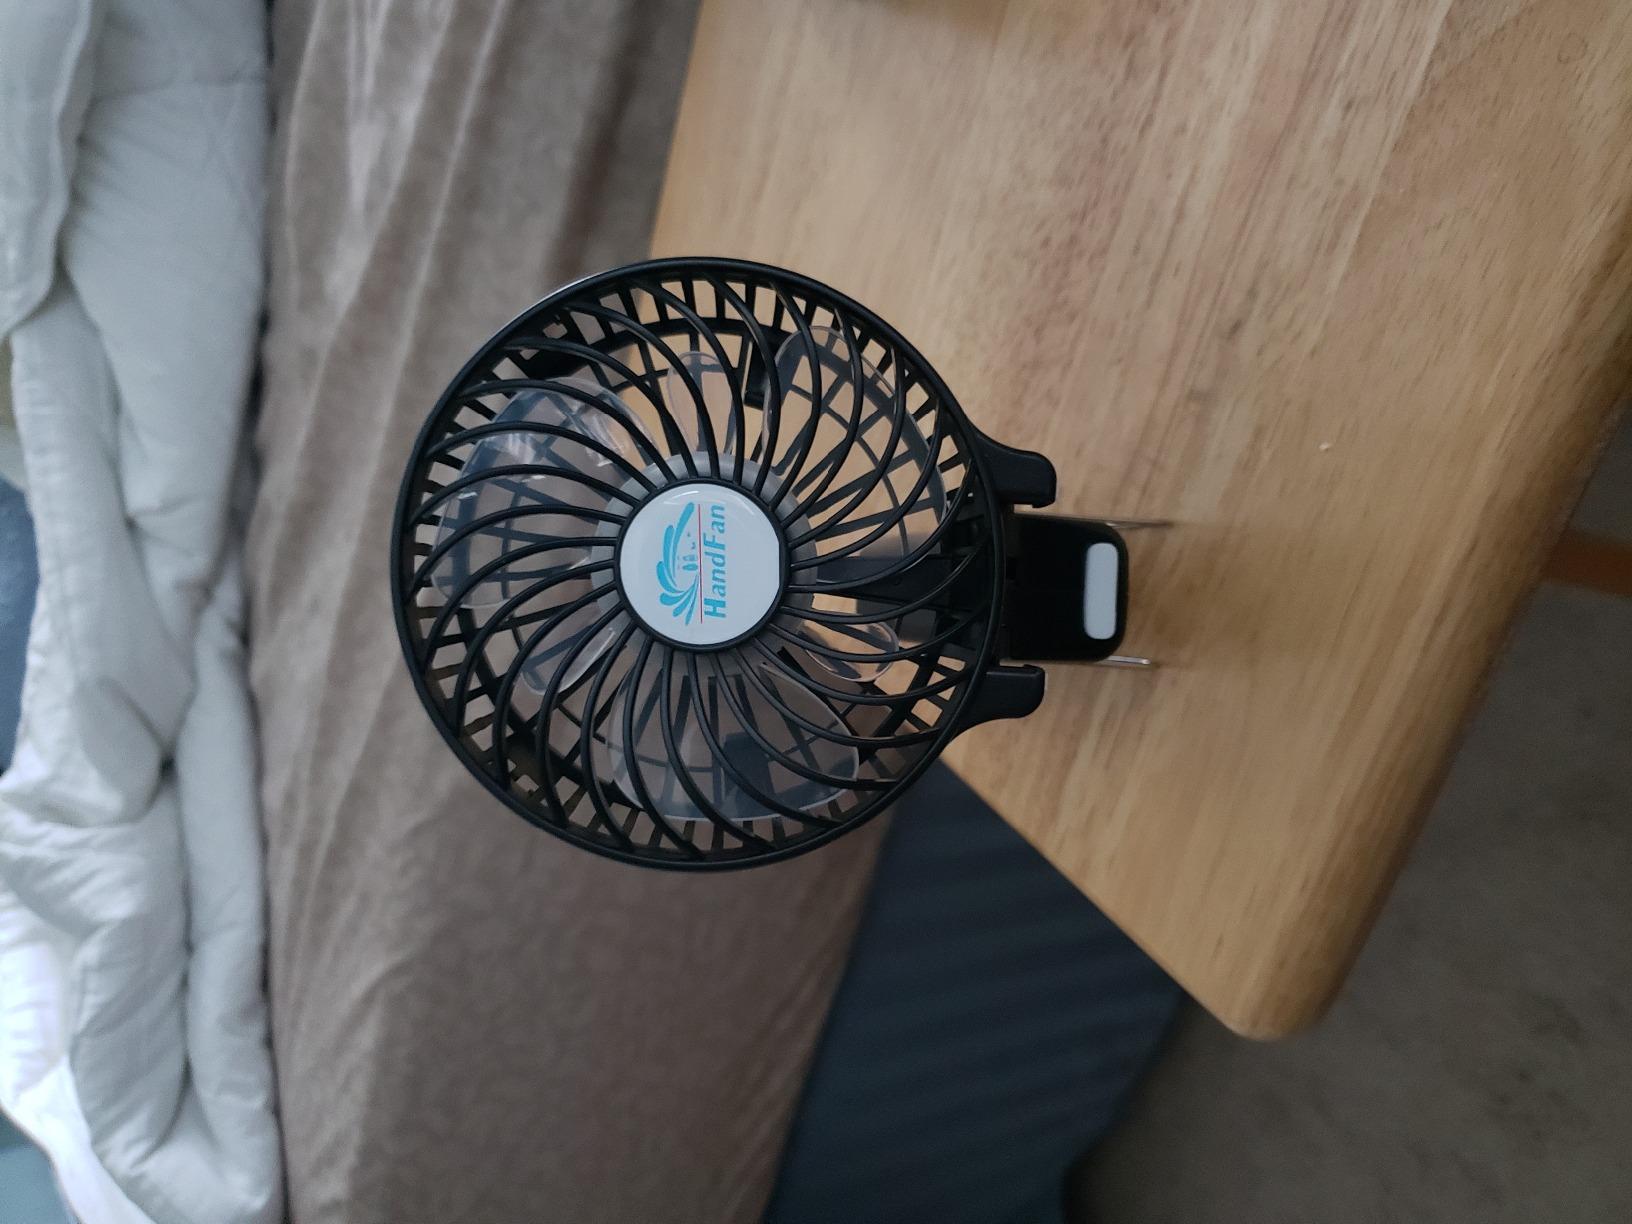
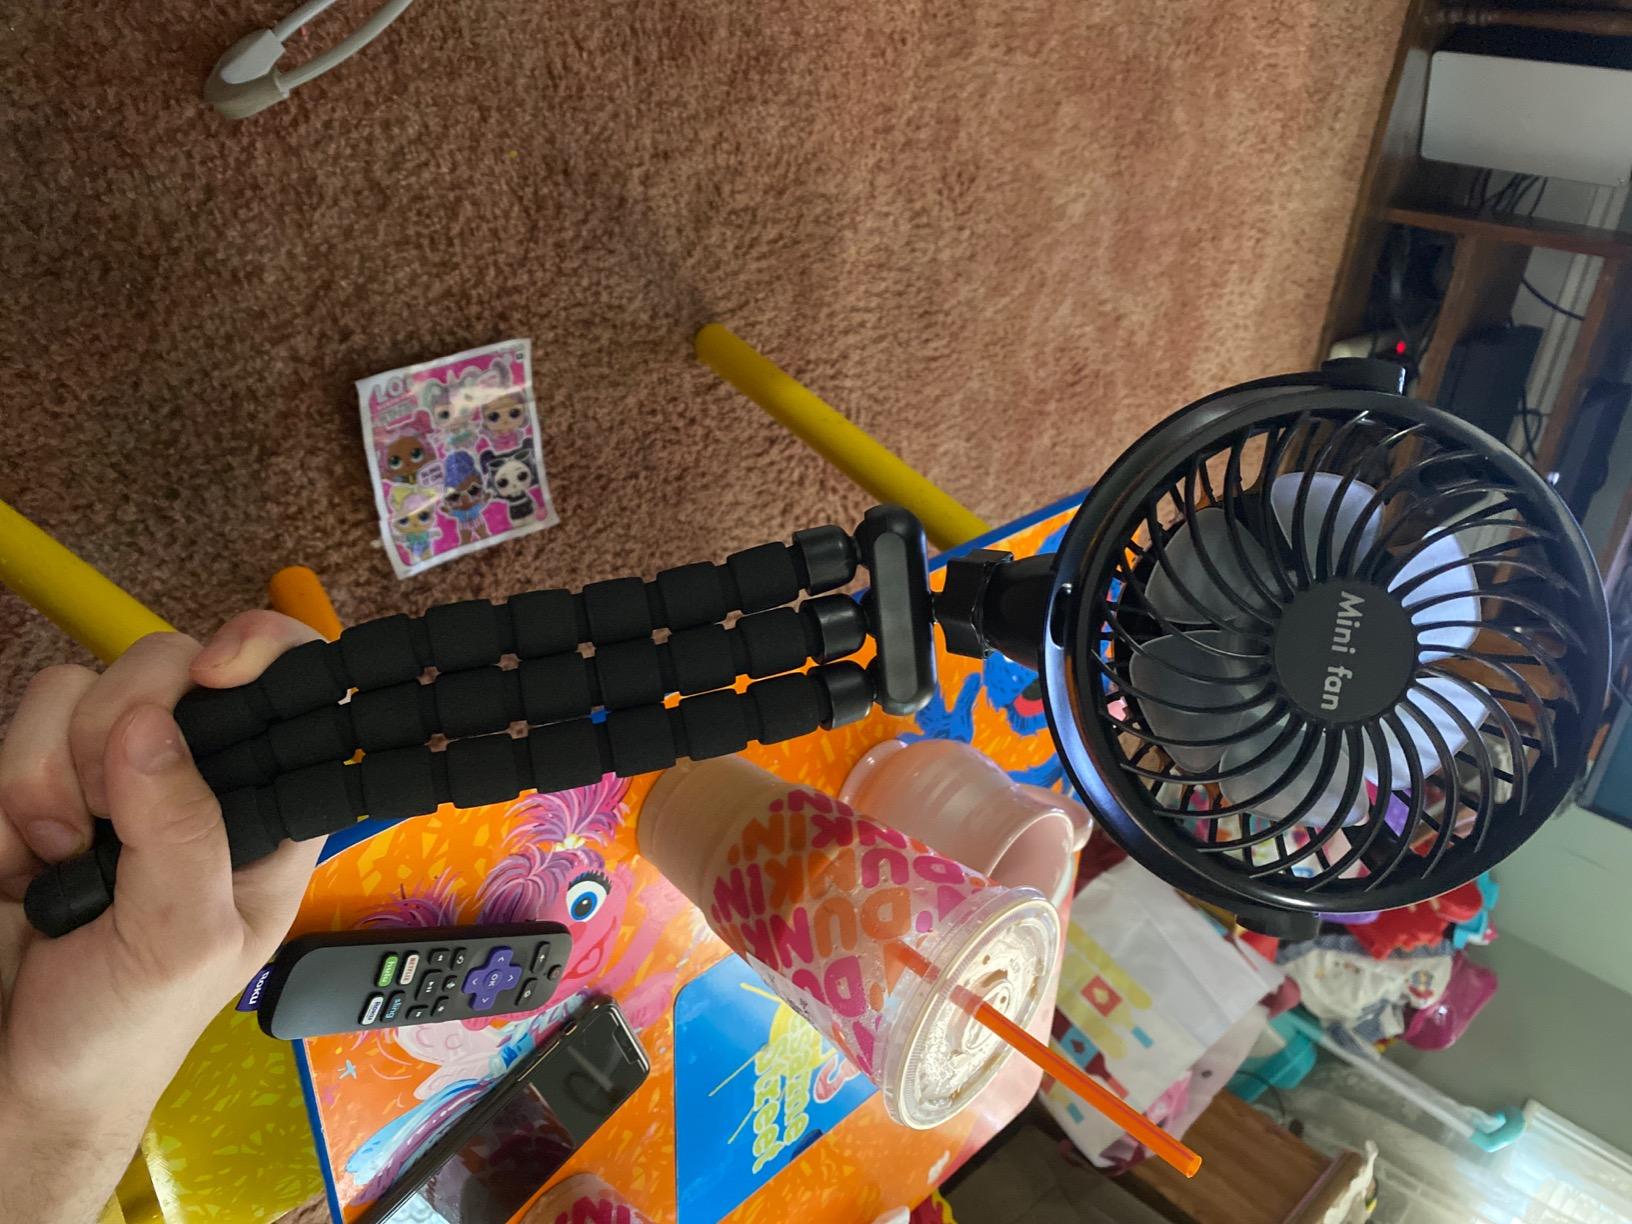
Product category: fan
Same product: no